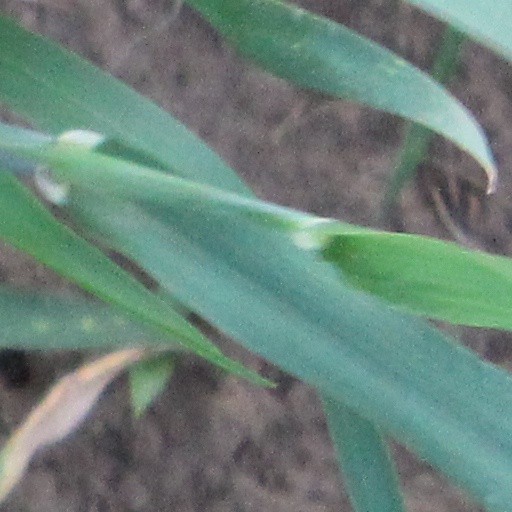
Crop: wheat